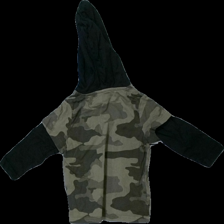
View: back
Type: Hoodie
Category: Children
Brand: Cubus
Colors: Black, Green
Material: 100% cotton
Pattern: Other
Cut: Regular
Size: 92
Season: All
Damage location: middle center
Price range: 50-100
Recommended usage: Reuse
Description: hoodie med camouflage mönster